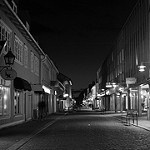
Label: B & W